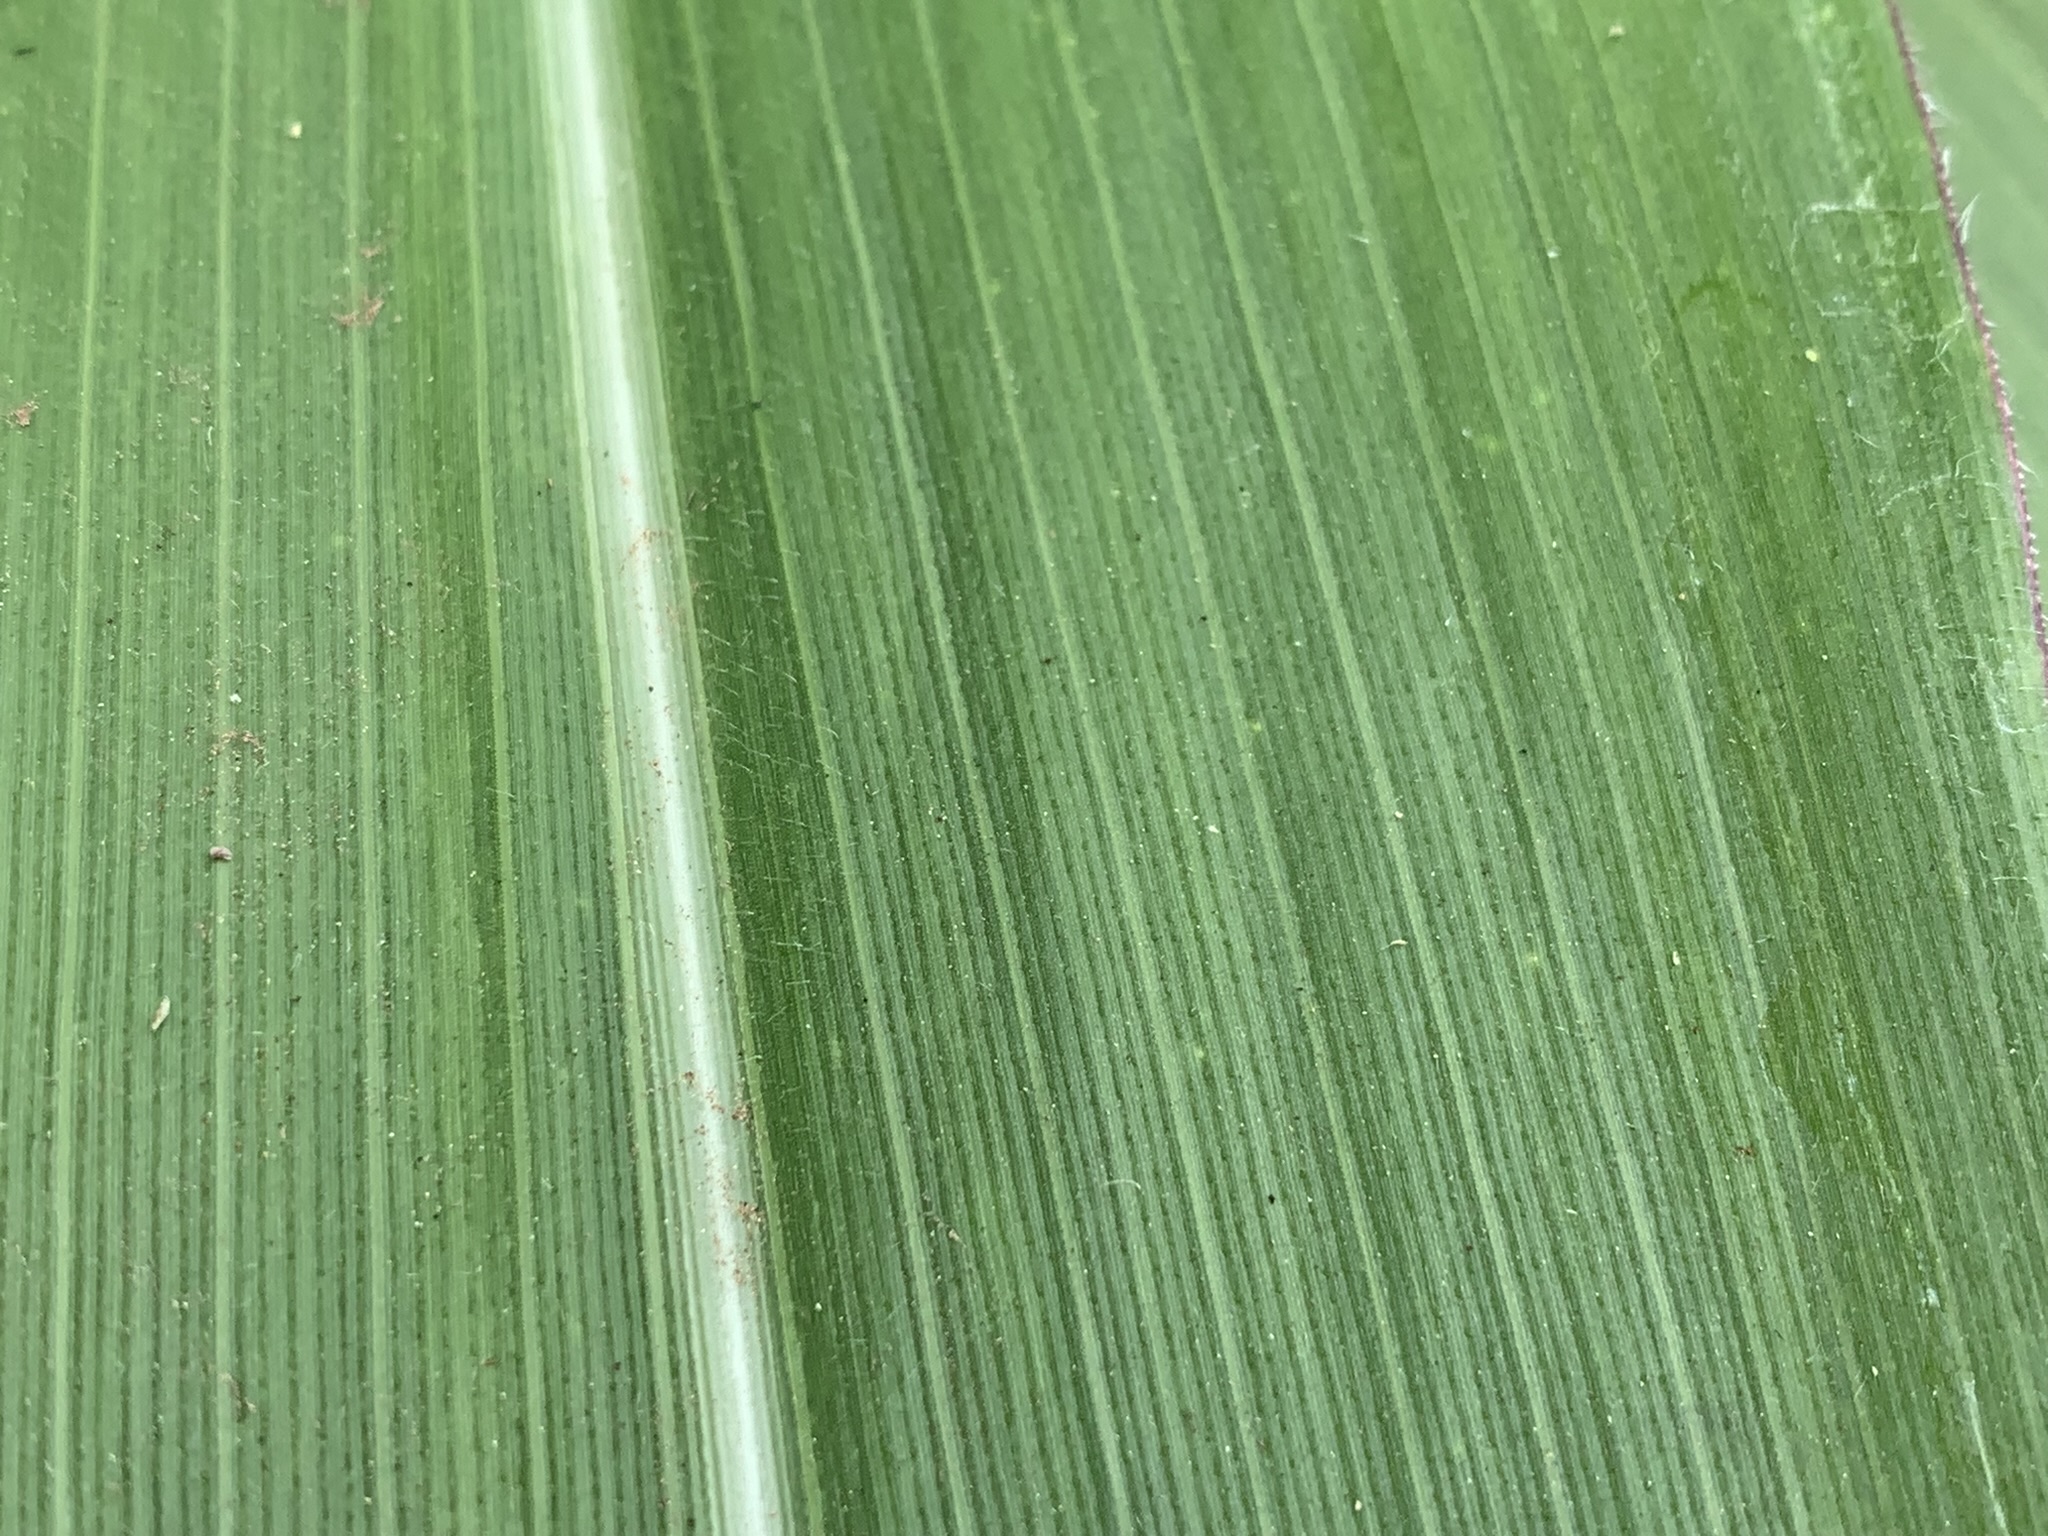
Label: Healthy